UCL Eastman Dental Institute

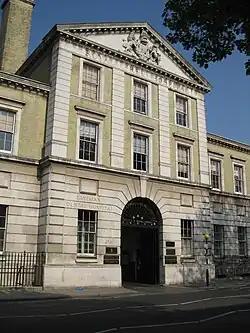
Eastman Dental Hospital (old Royal Free building)

In 1926 the American industrialist and philanthropist George Eastman, founder of Eastman Kodak, donated £200,000 to fund the establishment of a dental clinic in London. (He had also founded similar institutions in the United States.) Lord Riddell, chairman of the Royal Free Hospital, had solicited Eastman after having made his own donation of £50,000, with a matching donation by the Royal Free honorary treasurer. On 20 November 1931, the Eastman Dental Clinic opened as part of the Royal Free Hospital.